History of popular religion in Scotland

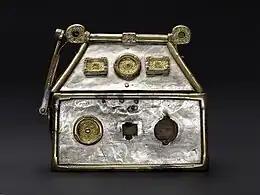
The Monymusk Reliquary, or "Brecbennoch", said to house the bones of Columba

Very little is known about religion in Scotland before the arrival of Christianity. The lack of native written sources among the Picts means that it can only be judged from parallels elsewhere, occasional surviving archaeological evidence and hostile accounts of later Christian writers. It is generally presumed to have resembled Celtic polytheism. The names of more than two hundred Celtic deities have been noted, some of which, like Lugh, The Dagda and The Morrigan, come from later Irish mythology, whilst others, like Teutates, Taranis and Cernunnos, come from evidence from Gaul. The Celtic pagans constructed temples and shrines to venerate these gods, something they did through votive offerings and performing sacrifices, possibly including human sacrifice. According to Greek and Roman accounts, in Gaul, Britain and Ireland, there was a priestly caste of "magico-religious specialists" known as the druids, although very little is definitely known about them. Irish legends about the origin of the Picts and stories from the life of St. Ninian, associate the Picts with druids. The Picts are also associated in Christian writing with "demon" worship and one story concerning St. Columba has him exorcising a demon from a well in Pictland, suggesting that the worship of well spirits was a feature of Pictish paganism. Roman mentions of the worship of the Goddess Minerva at wells, and a Pictish stone associated with a well near Dunvegan Castle on Skye, have been taken to support this case.